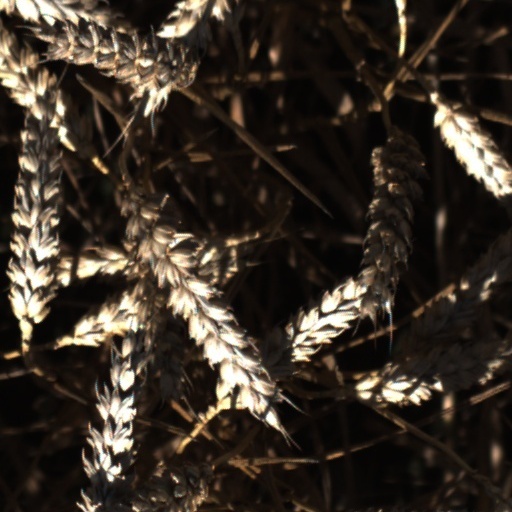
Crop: wheat